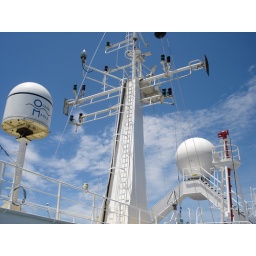
Just spent the last month surveying the ocean floor in Indonesia; hope you enjoy these shots.